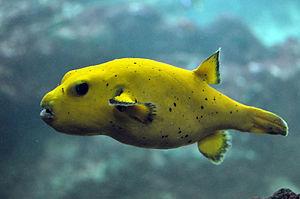
Arothron nigropunctatus, ou communément nommé Poisson-ballon à taches noires, est une espèce de poissons marins démersale de la famille des tétrodons.